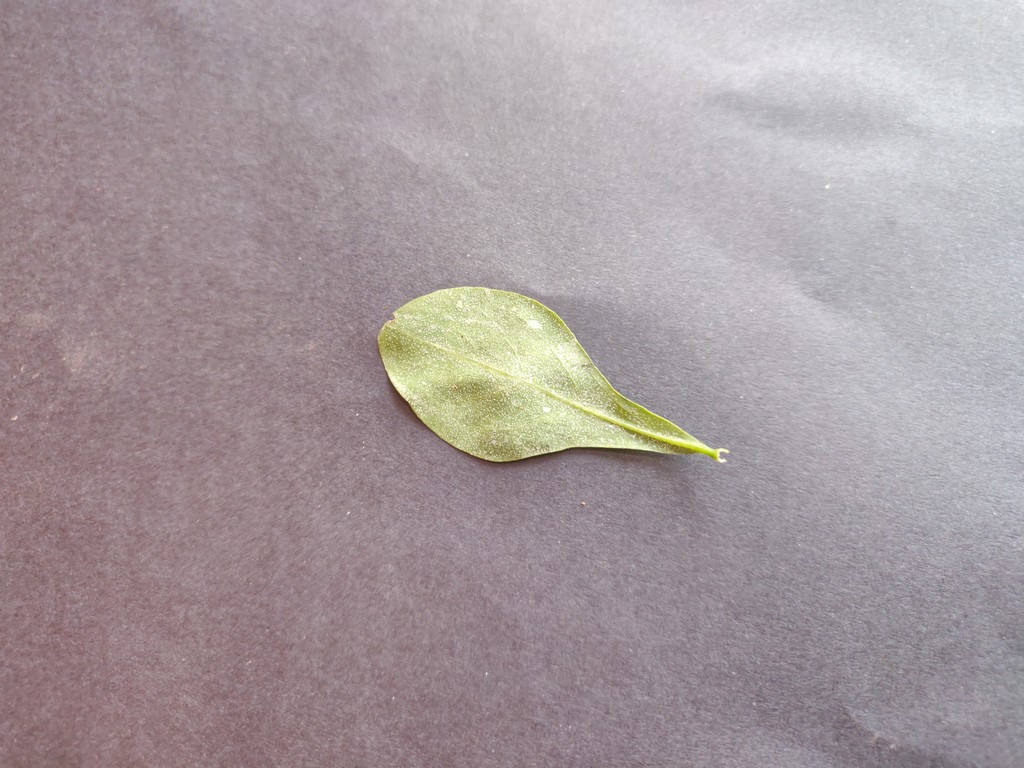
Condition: Unhealthy
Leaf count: single
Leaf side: back